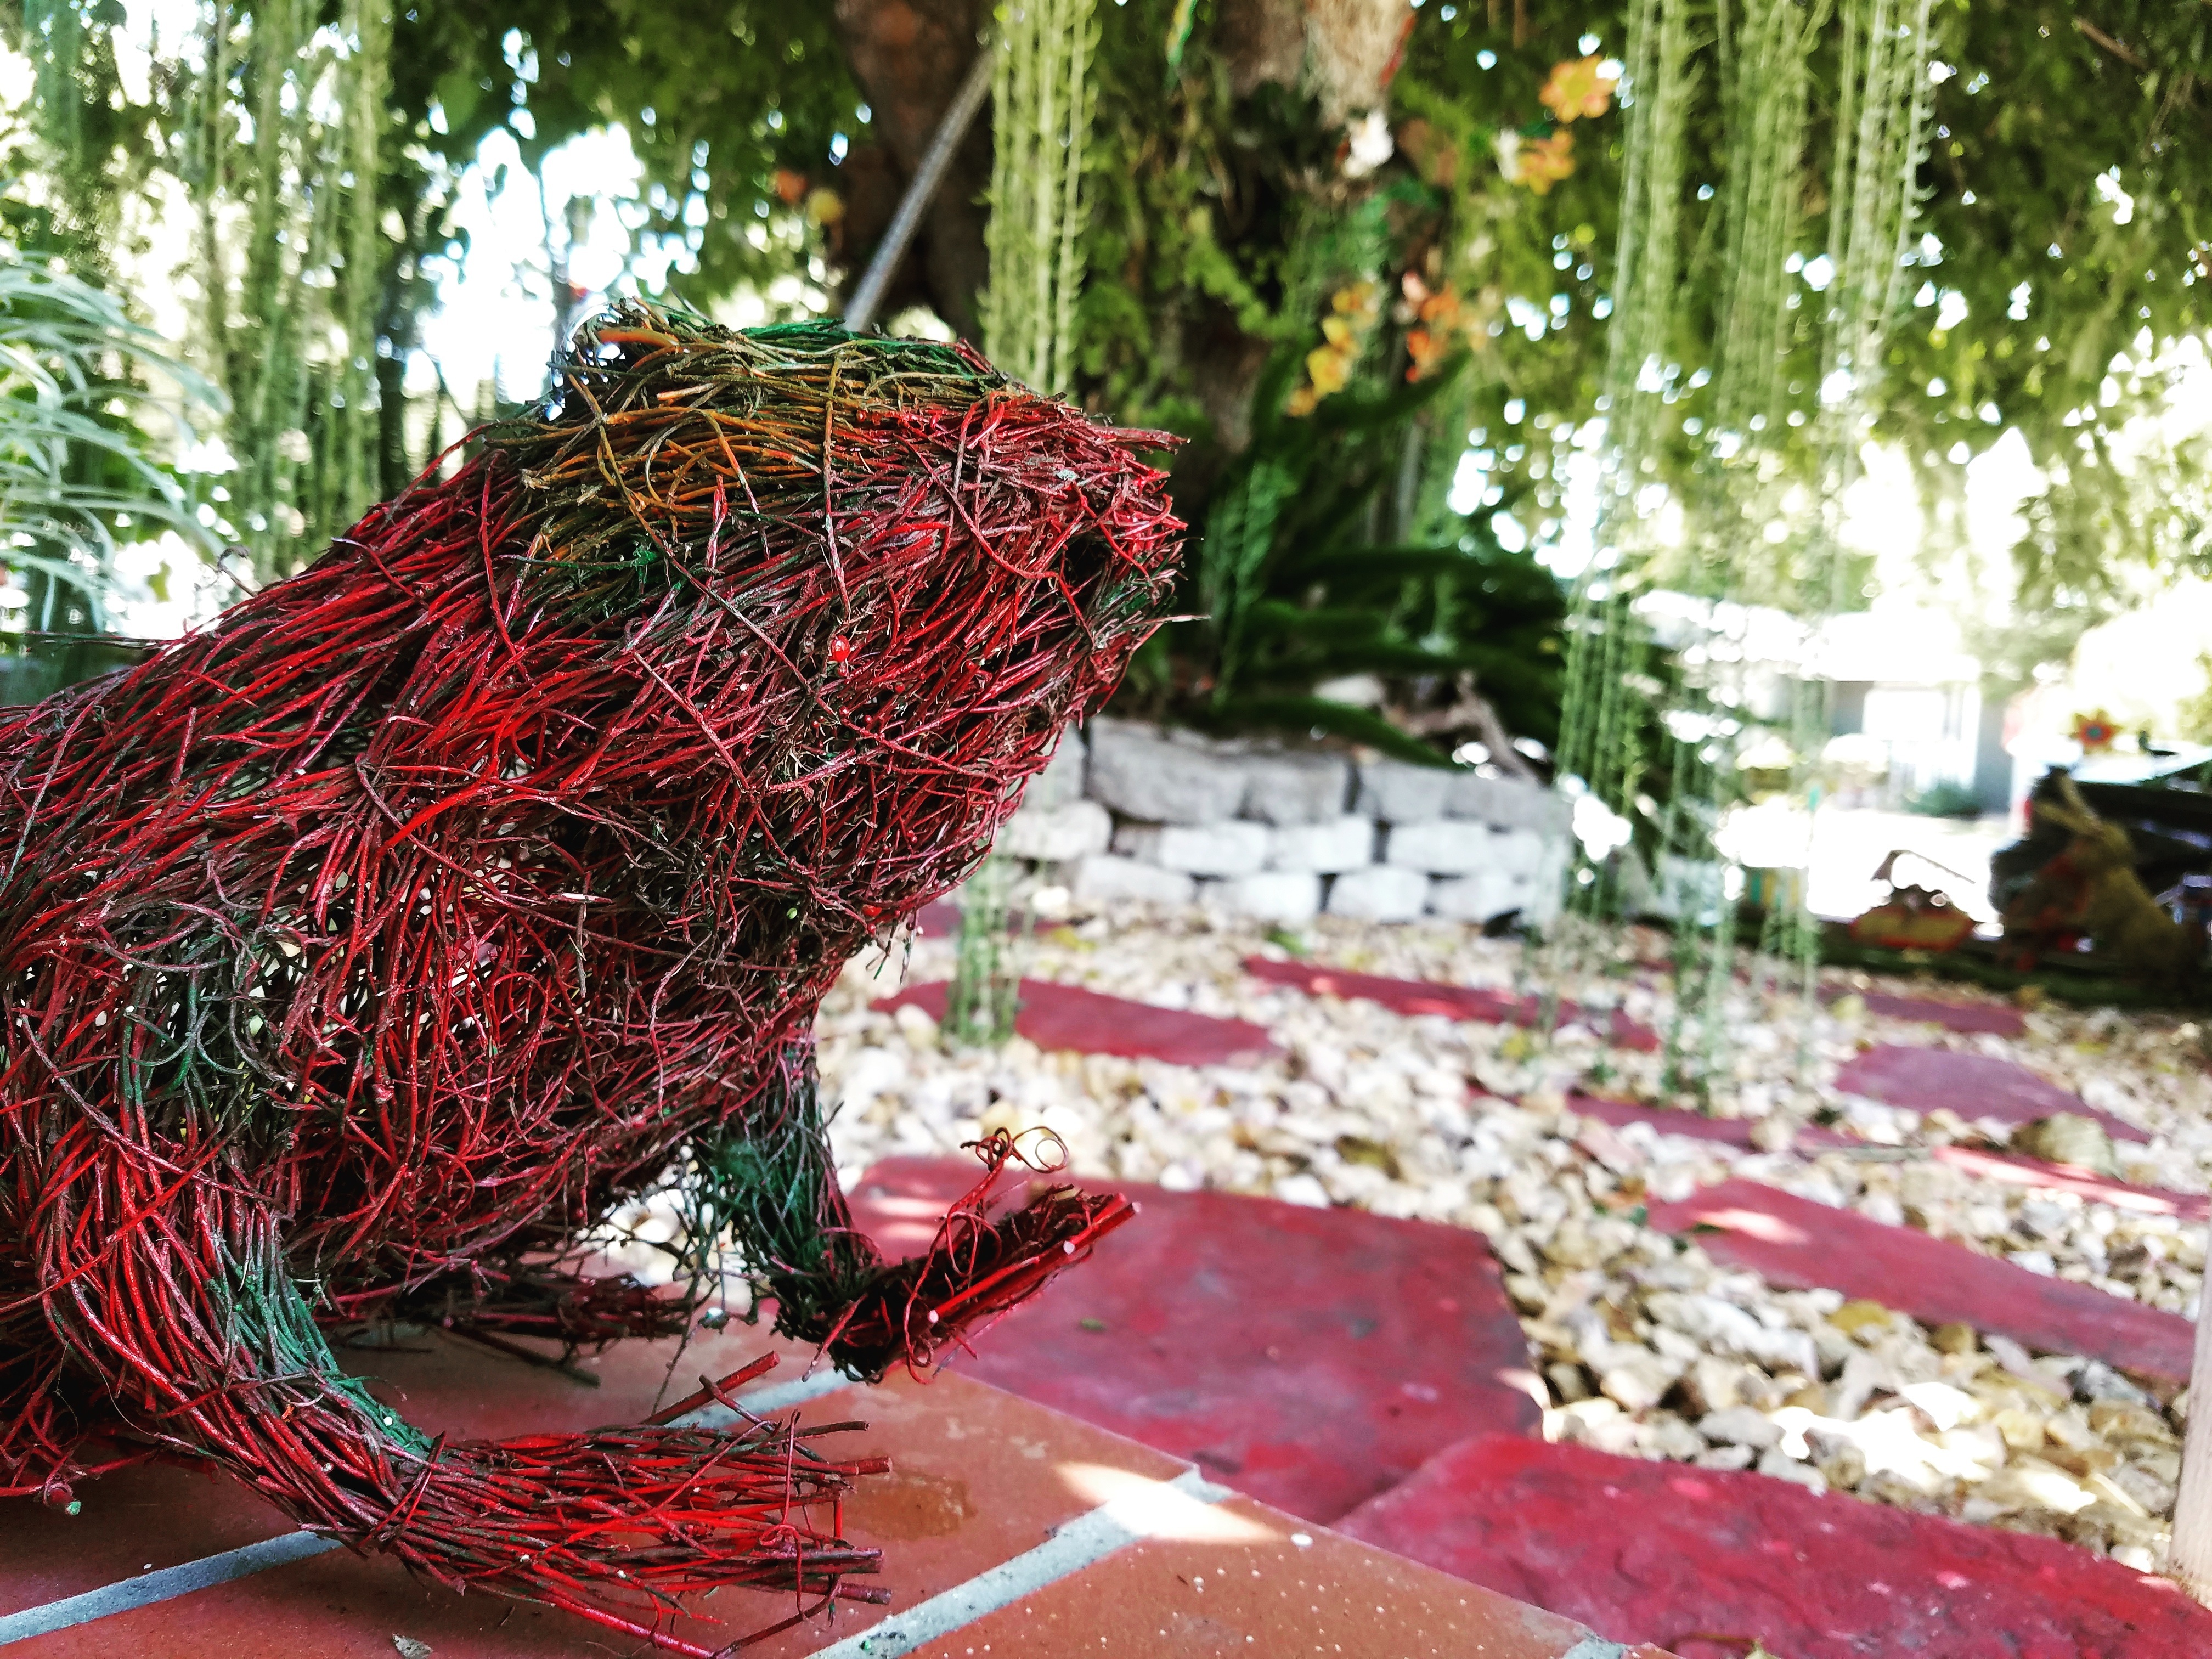
tree, plant, leaf, flower, red, autumn, garden, art